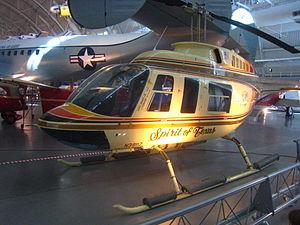
Le National Air and Space Museum de la Smithsonian Institution à Washington, aux États-Unis, possède la plus grande collection d'avions et de véhicules spatiaux du monde. C'est également un centre de recherches sur l'histoire, les sciences et techniques de l'aviation et du vol spatial, ainsi qu'en sciences planétaires.